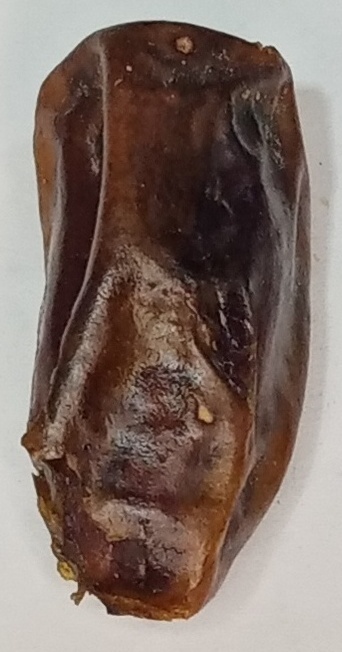
Variety: gajar
Size: large
Grade: grade-2